Rugged smartphone

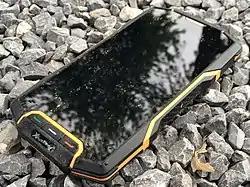
Rugged smartphone

A rugged smartphone is a specific type of toughened smartphone which is designed to be completely sealed within a durable housing to protect it against damage from water, shock, dust, and vibration. Rugged smartphones are designed to survive extreme weather and temperatures, accidental damage, and rough handling; making them ideal for working outdoors, or in harsh environments, along with use during extreme sports, such as sailing, rock climbing, etc. Most rugged smartphones have been tested to tough IP68 standards.